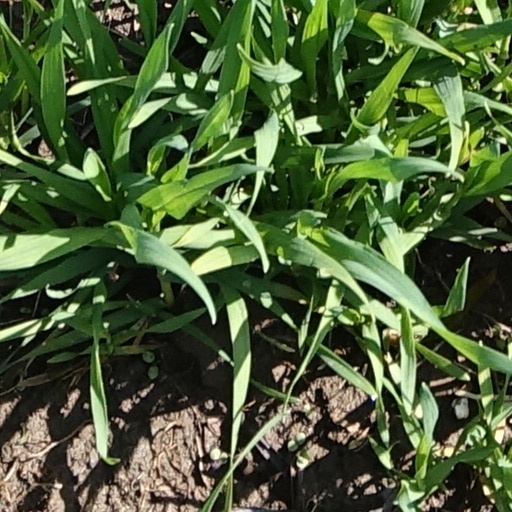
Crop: wheat